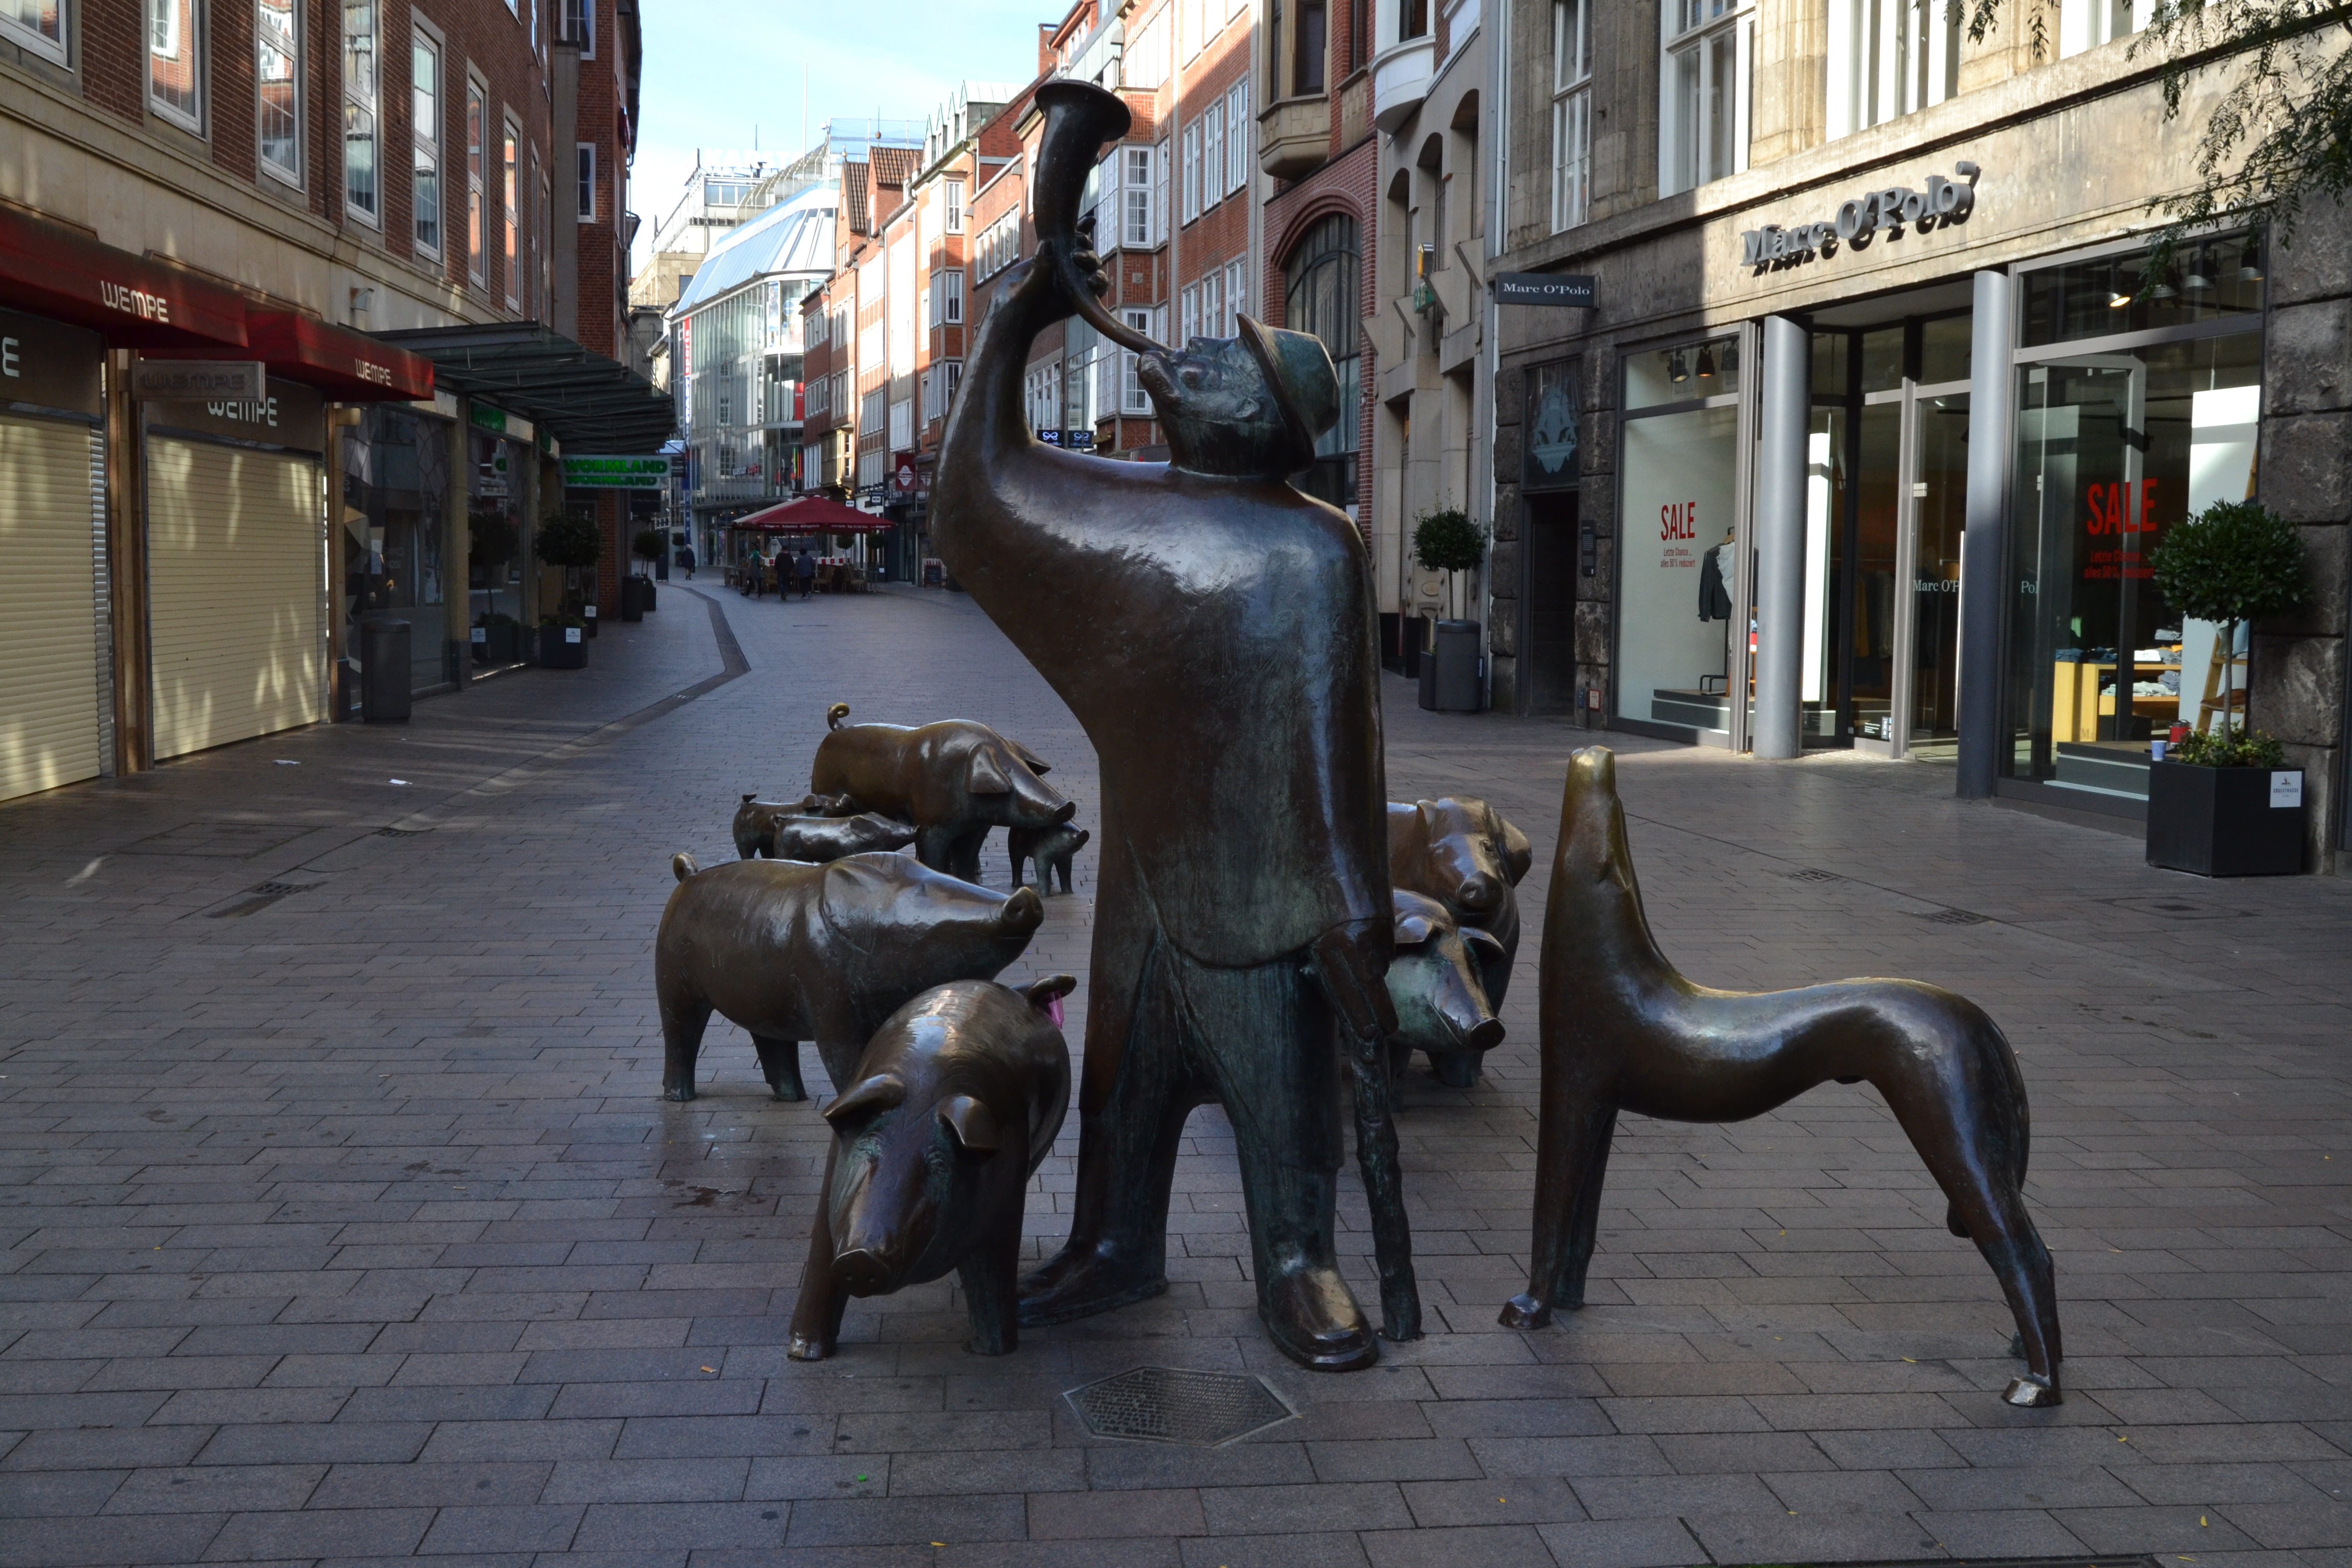
road, street, town, city, monument, statue, sculpture, art, infrastructure, pigs, bremen, s gestra e, pigman, urban area, human settlement, nonbuilding structure